Laila Morse

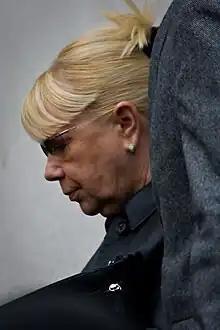
Morse in 2009 at Wendy Richard's funeral

Maureen Lesley Bass (' Oldman; born 1 August 1945), better known by her stage name Laila Morse"', is an English actress. After making her acting debut as Janet in the drama film "Nil by Mouth" (1997), she went on to join the BBC soap opera "EastEnders" as Mo Harris, a role she has played periodically since 2000.